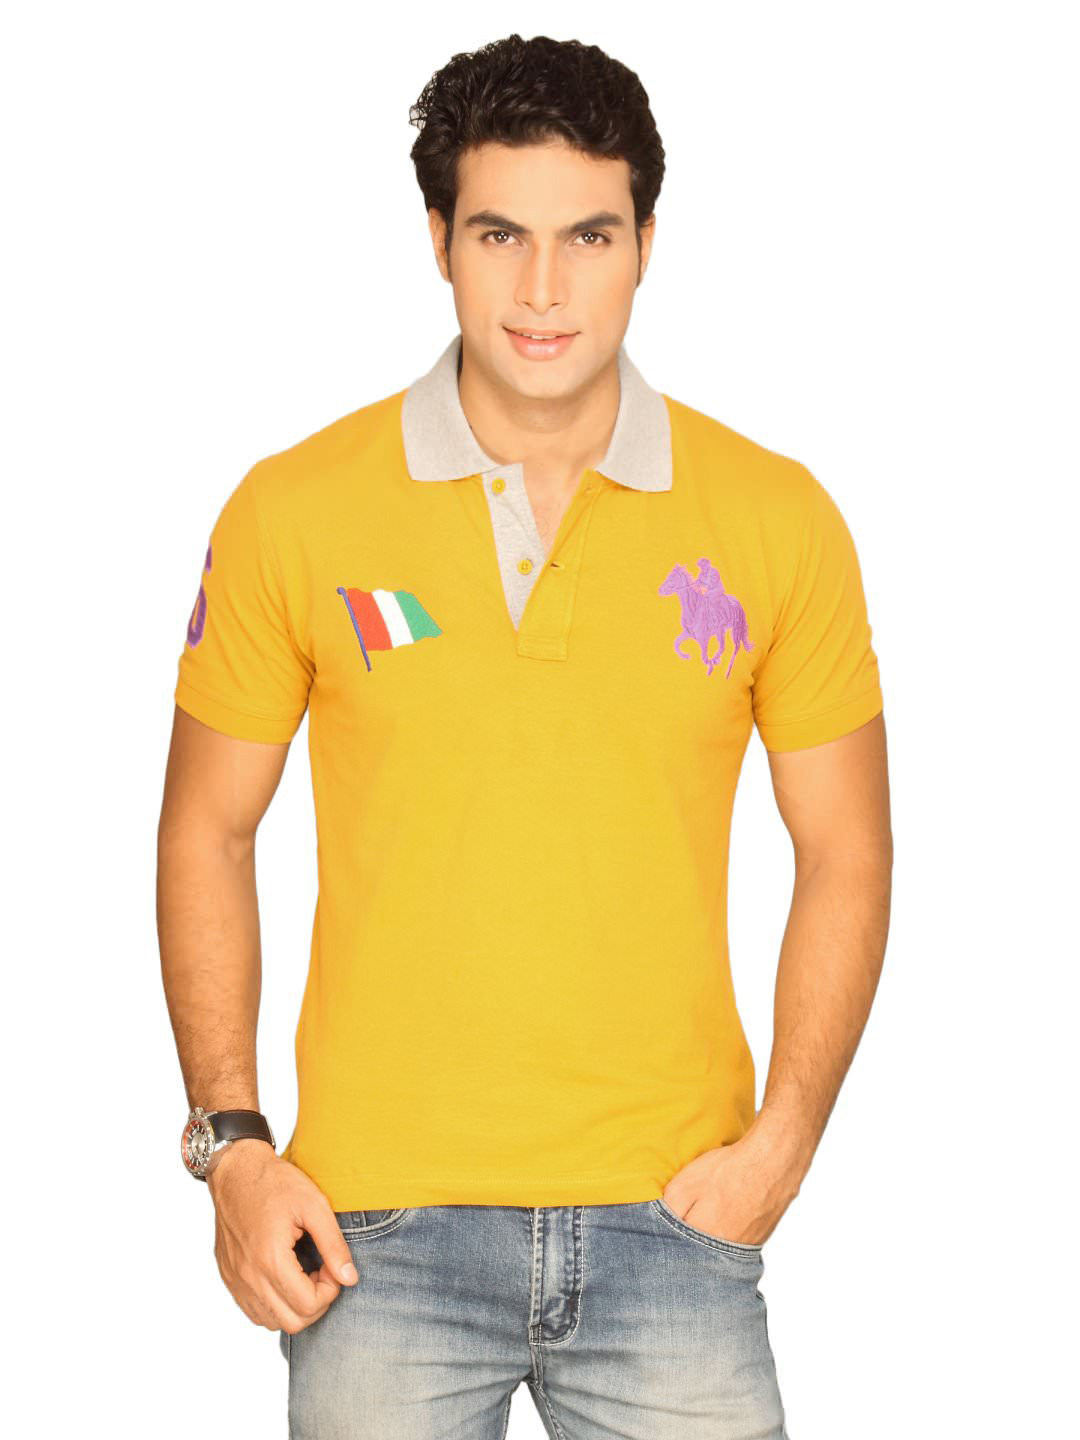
Classic Polo Men's Swiss Yellow T-shirt
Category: Apparel / Topwear / Tshirts
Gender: Men
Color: Yellow
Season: Summer 2011
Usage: Casual